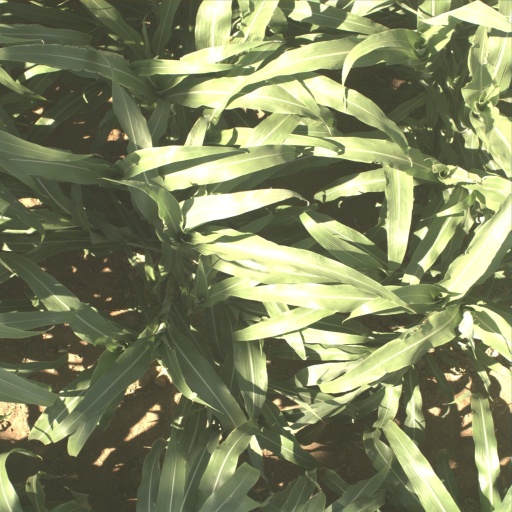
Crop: sorghum